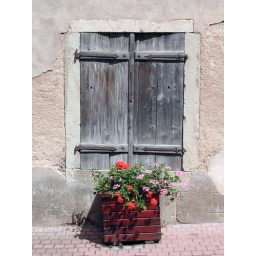
flower and window in Alsace, France